Foreign relations of Germany

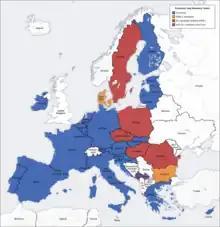
The European Union and the eurozone

Germany was one of the first nations to recognize Croatia and Slovenia as independent nations, rejecting the concept of Yugoslavia as the only legitimate political order in the Balkans (unlike other European powers, who first proposed a pro-Belgrade policy). This is why Serb authorities sometimes referred to "new German imperialism" as one of the main reasons for Yugoslavia's collapse. German troops participate in the multinational efforts to bring "peace and stability" to the Balkans.